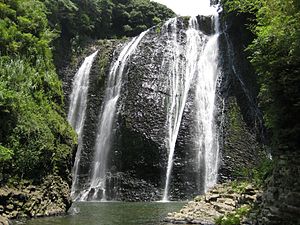
100 vandfald i Japan / Galleri
100 vandfald i Japan er en liste over vandfald i Japan, der blev udarbejdet i 1990 af det japanske miljøministerie.